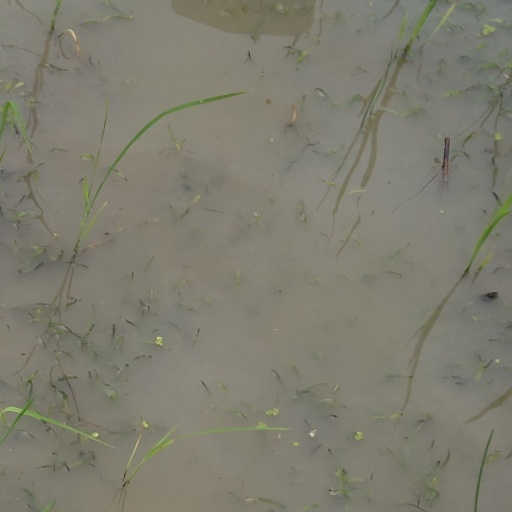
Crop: rice